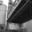
Label: bridge